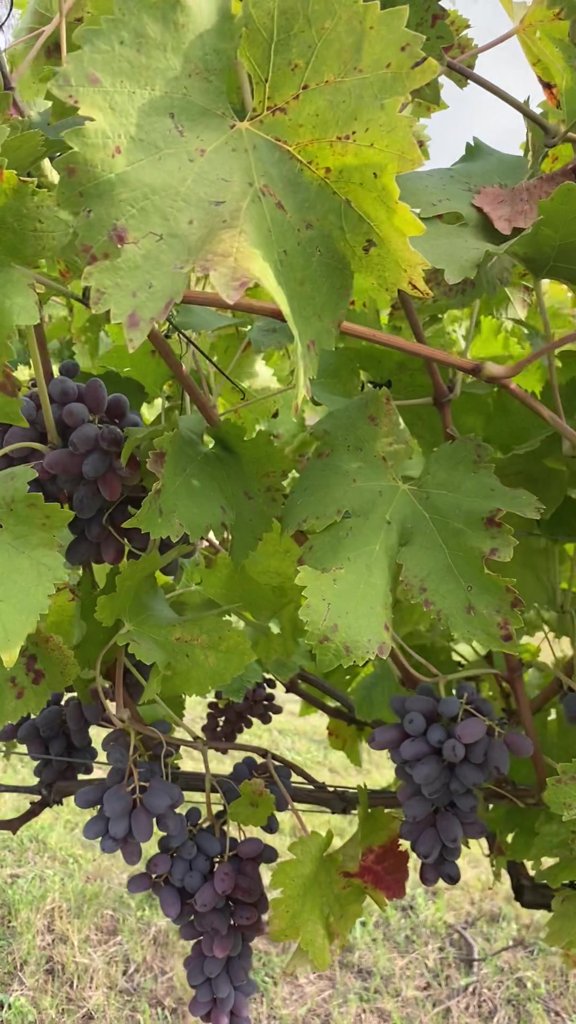
Berries visible: 197
Grape clusters: 7